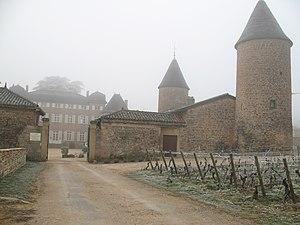
Le château de Chasselas est situé sur la commune de Chasselas en Saône-et-Loire, à flanc de pente. Il s'articule autour d'une vaste cour d'honneur flanquée de trois tours en poivrières recouvertes de tuiles vernissées. Ce domaine viticole de 12 hectares possède un caveau de dégustation ouvert toute l'année.
Cet article recense une partie des monuments historiques de Saône-et-Loire, en France.
Cet article recense de manière non exhaustive les châteaux, maisons fortes, mottes castrales, situés dans le département français de Saône-et-Loire. Il est fait état des inscriptions et classements au titre des monuments historiques.